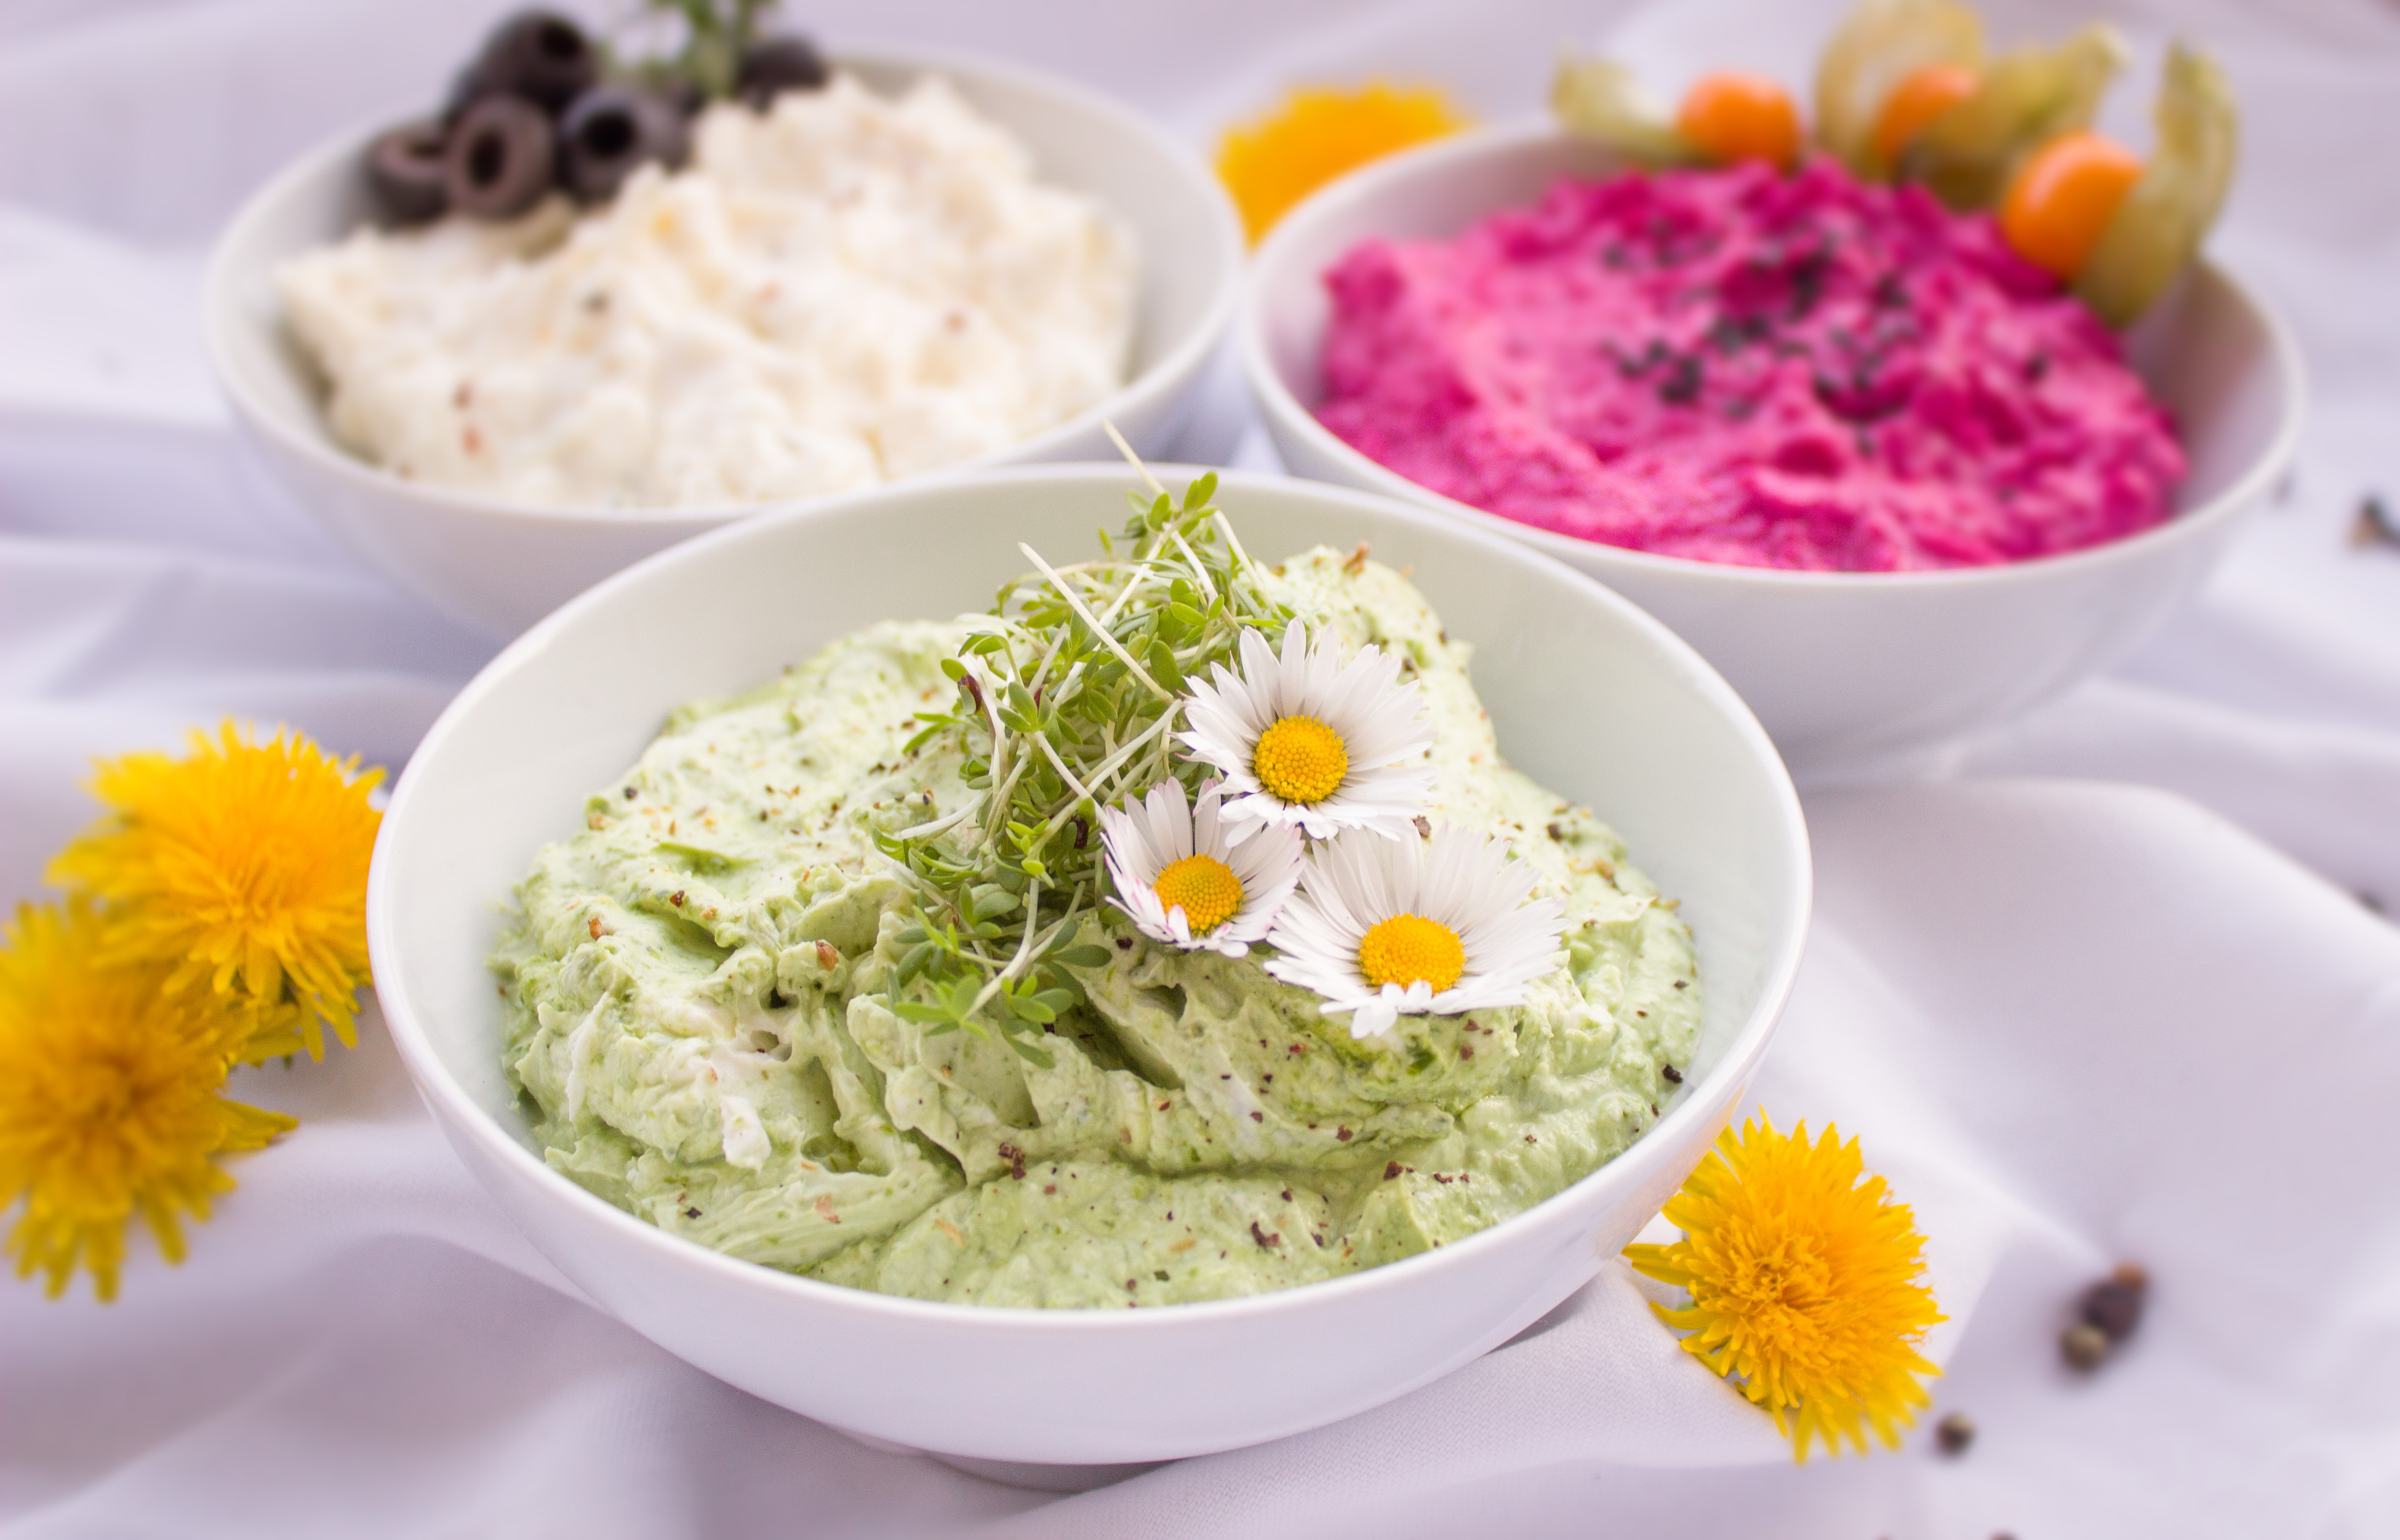
dip, dish, meal, food, salad, produce, snack, eat, lunch, cuisine, delicious, cheese, pesto, cook, flowers, asian food, salty, three, nutrition, vegetarian, olives, vegetarian food, spread, beetroot, enjoy, guacamole, beet, jause, sheep cheese